Battle of Bloody Brook

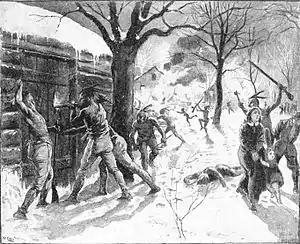
1900 illustration of the 1704 Raid on Deerfield.

Pocumtuc was resettled and officially renamed as Deerfield by the English nearly a decade later. In 1691, 150 Pocumtuc refugees returned to their homeland at the invitation of Massachusetts colonial leaders, on the condition that they avoid warfare. English settlers sought a buffer of friendly indigenous people to help guard against French & Indigenous attacks from the north. However, the Pocumtuc were subject to duplicitous deals regarding land rights and tit-for-tat extrajudicial killings, and would be forcibly expelled from their homeland by Pynchon and Deerfield's English settlers due to prejudice. This was reinforced by an indiscriminate scalp bounty introduced in 1694 targeting all unconfined indigenous people in Massachusetts, which was exploited by Pynchon.